National Museum of Slovenia

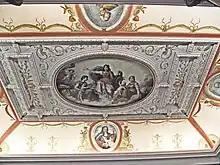
The ceiling of the museum, with paintings by Janez and Jurij Šubic and the decoration by Karel Lipovšek

The main building of the National Museum is located close to the Slovenian Parliament building and the Slovenian Foreign Ministry, while the Ljubljana Opera House stands just opposite to it on the same square. It was built in the Neo-Renaissance style by the master builder Wilhelm Treo in collaboration with Jan Vladimír Hráský between 1883 and 1885. Treo mostly followed the plans by the Viennese architect Wilhelm Rezori.